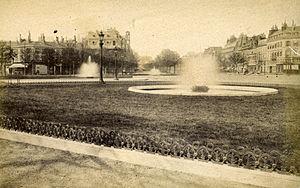
Une vue du Rond-Point et de la fontaine circa 1880
L’avenue des Champs-Élysées est une voie de Paris. Longue de près de deux kilomètres et suivant l'axe historique de la ville, elle est une voie de circulation centrale reliant la place de la Concorde à la place Charles-de-Gaulle dans le 8ᵉ arrondissement. Site touristique majeur, elle a souvent passé pour la plus belle avenue de la capitale, et est connue en France comme la « plus belle avenue du monde ».
Le rond-point des Champs-Élysées-Marcel-Dassault, anciennement mais encore parfois dénommée dans l'usage rond-point des Champs-Élysées, est une place du 8ᵉarrondissement de Paris.